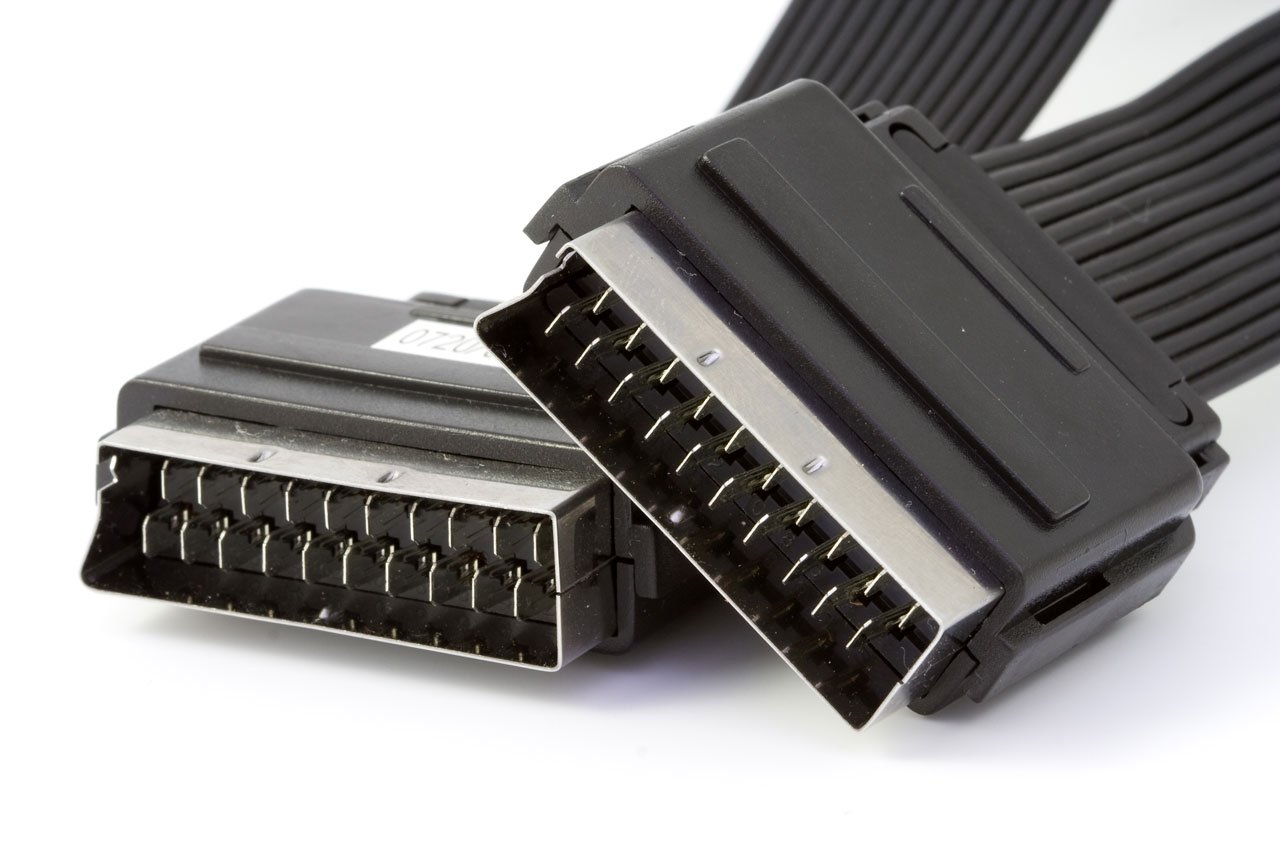
technology, cable, video, audio, universal, lead, transmission, analogue, electronic device, electronics accessory, electrical connector, scart